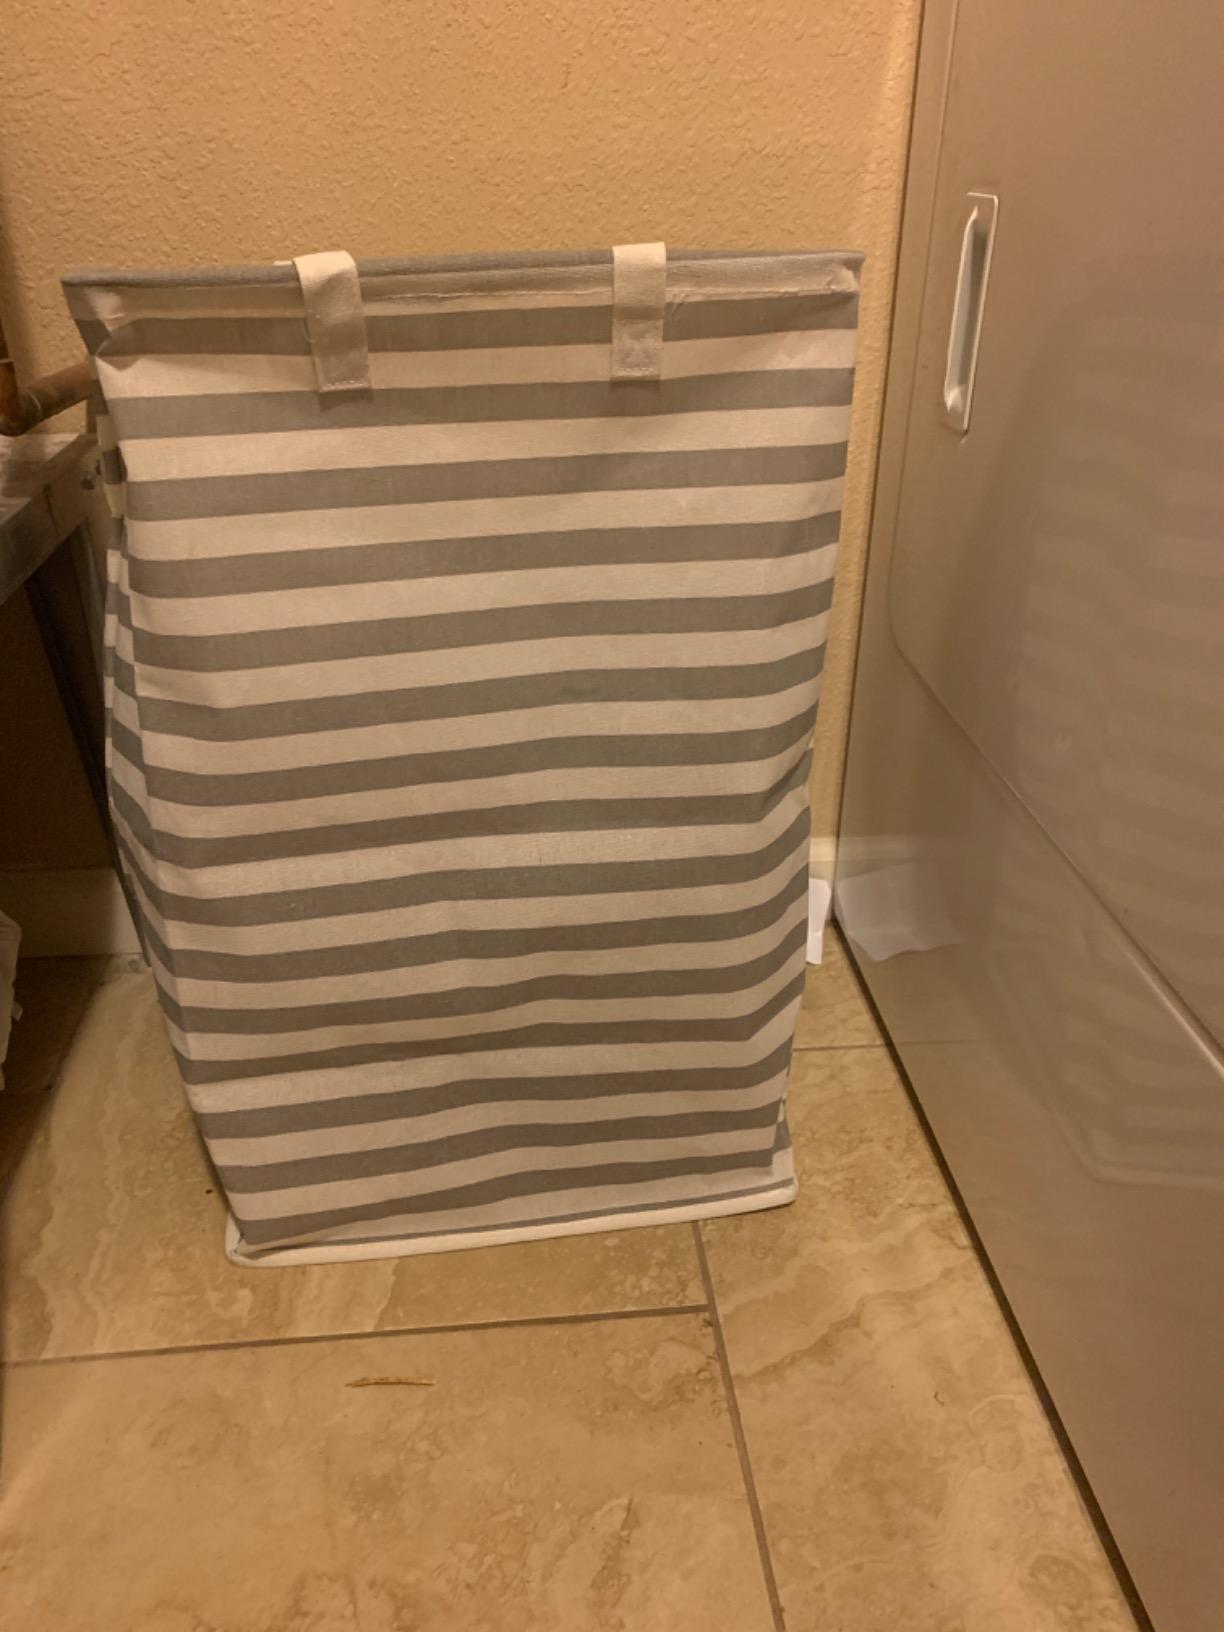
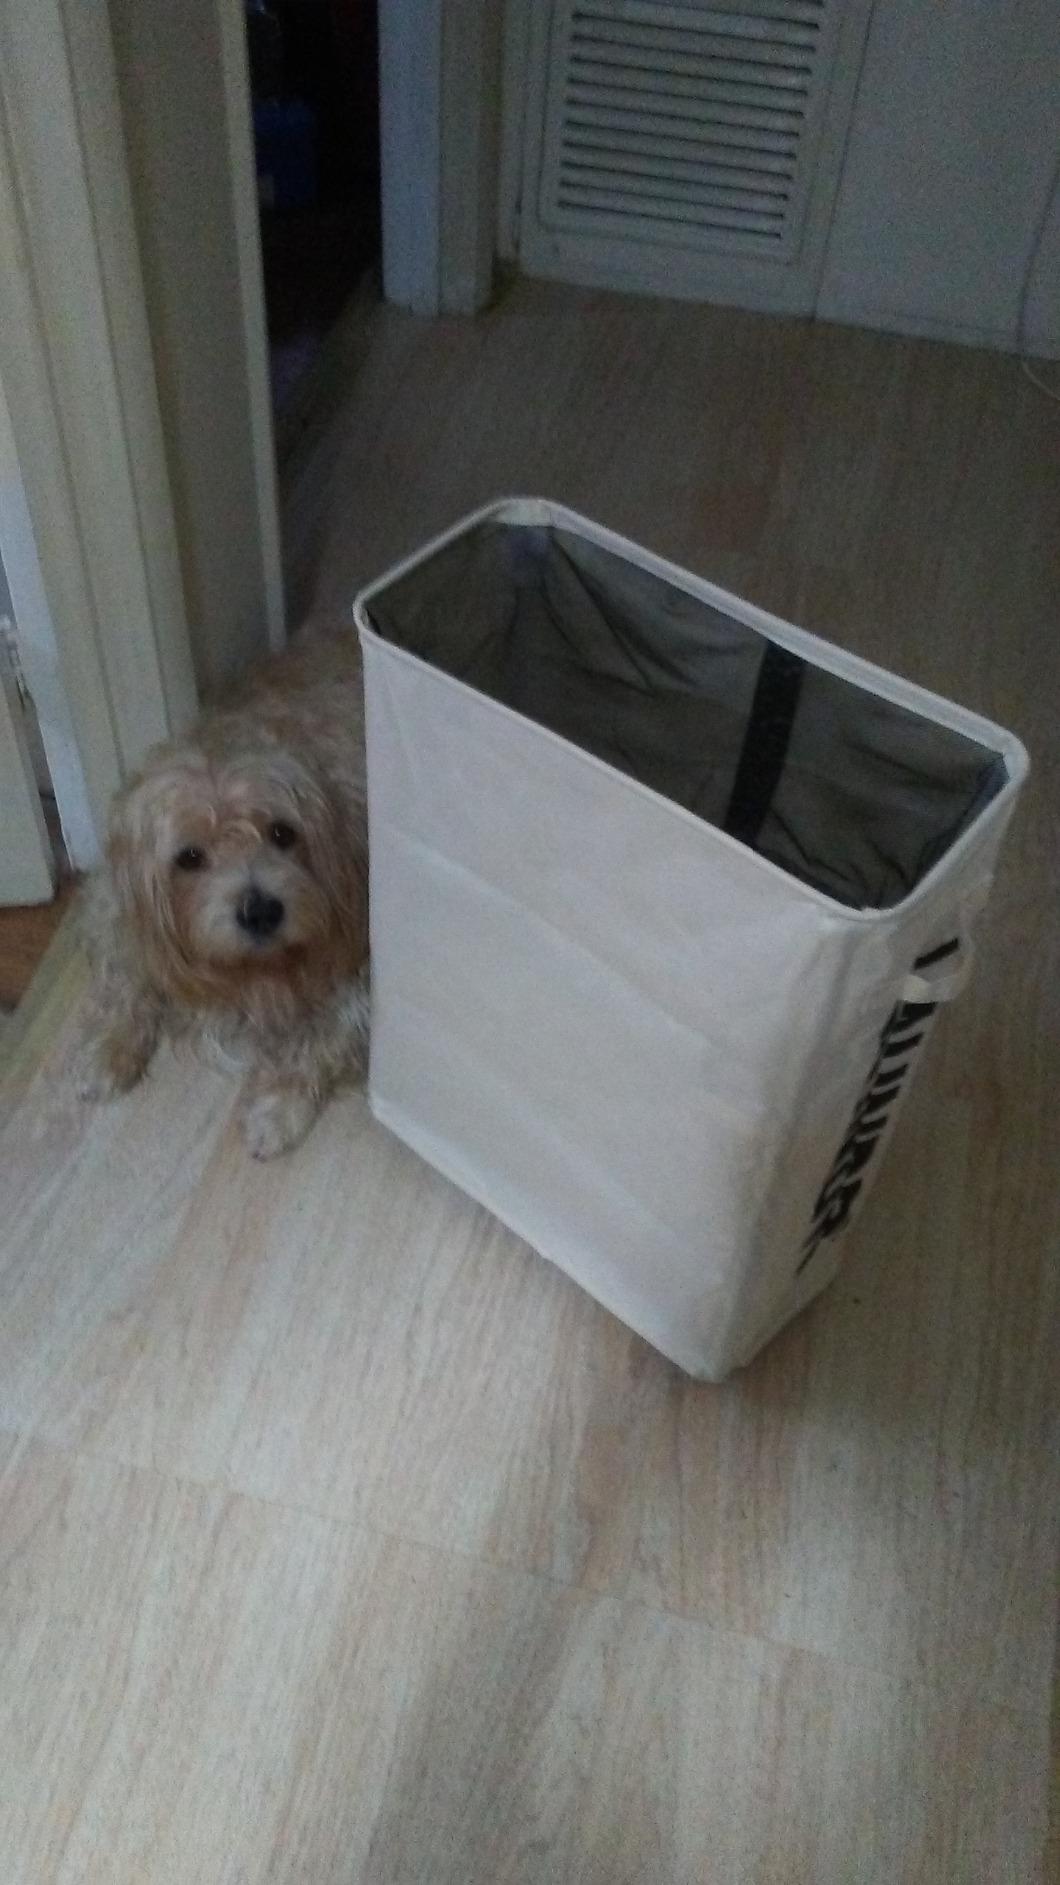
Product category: items_hamper
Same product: no